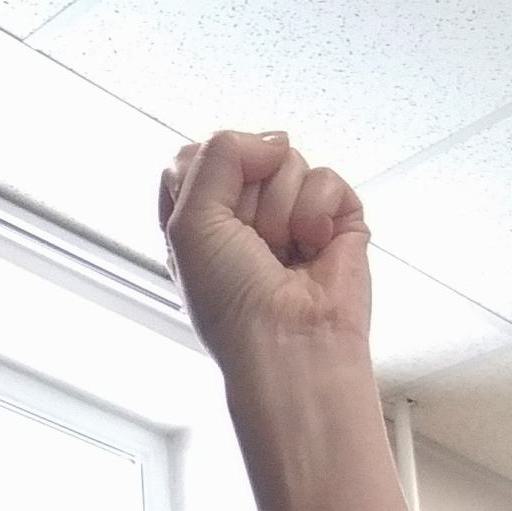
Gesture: fist